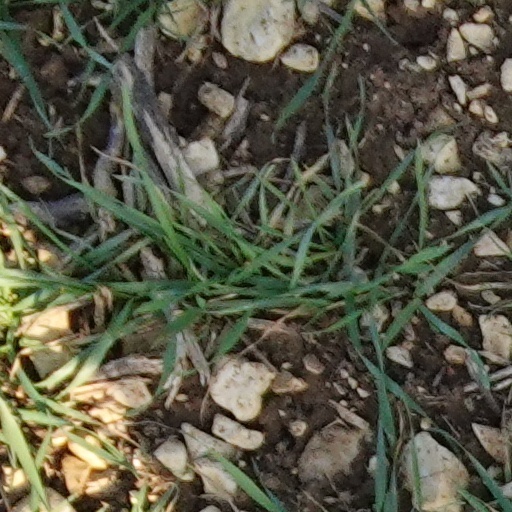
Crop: wheat